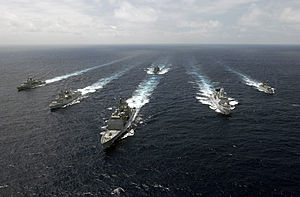
Standing NATO Maritime Group 1
SNMG1 den 13-08-2007. Fra venstre mod højre::